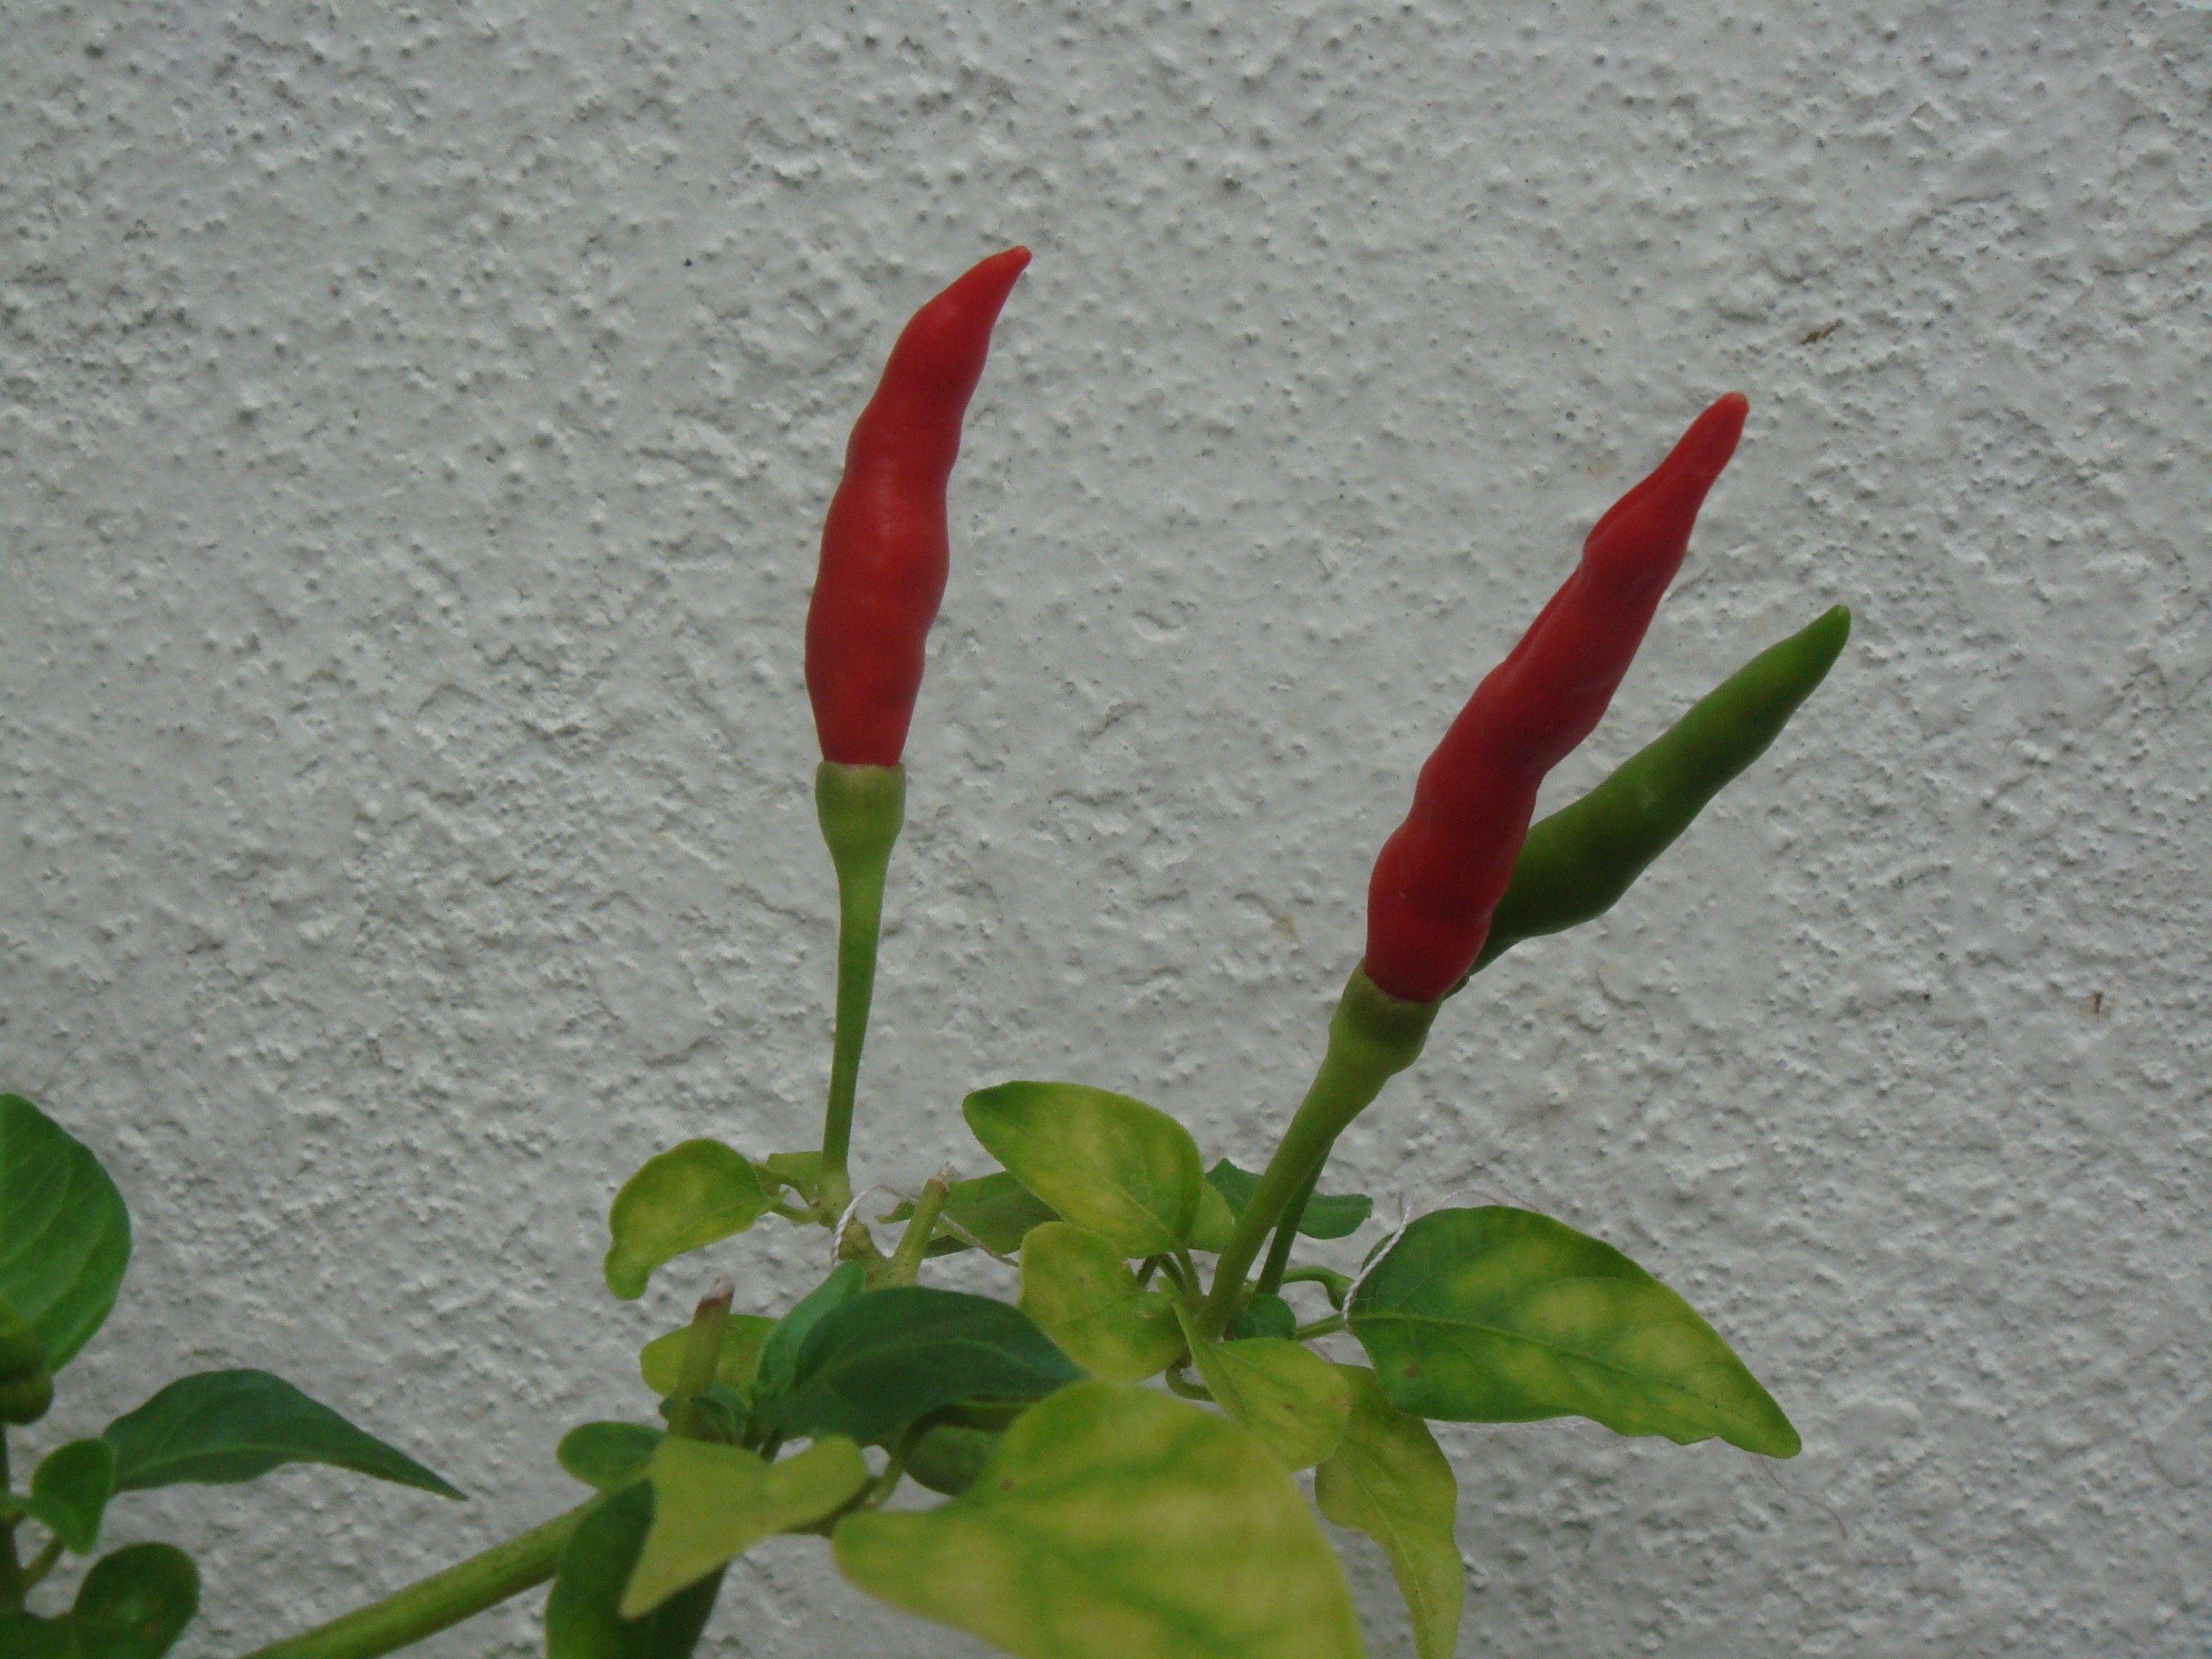
plant, leaf, flower, petal, home, ripe, green, red, cooking, produce, vegetable, color, natural, small, fresh, garden, healthy, heat, seasoning, three, hot, peppers, spicy, growing, vegetarian, raw, mexican, organic, grown, arum, flowering plant, serrano, chillis, cayenne, chili pepper, cayenne pepper, plant stem, land plant, bird's eye chili, bell peppers and chili peppers, organnic